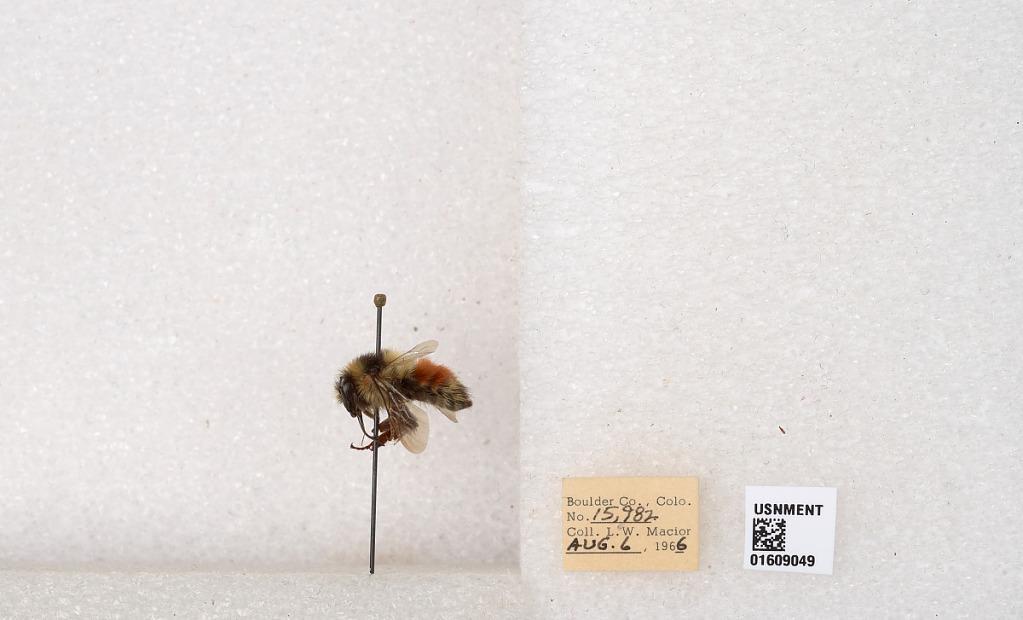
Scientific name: Bombus (Pyrobombus) sylvicola Kirby
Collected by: L. Macior
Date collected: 1966-8-6
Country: United States
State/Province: Colorado
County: Boulder
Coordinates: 40.0263, -105.3